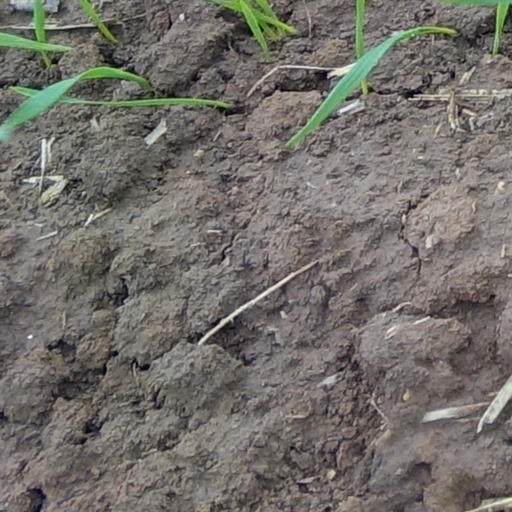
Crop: wheat